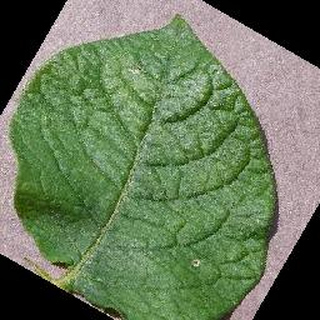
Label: healthy_potato